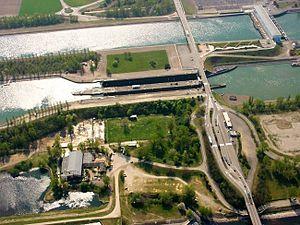
Le grand canal d'Alsace est creusé parallèlement au Rhin canalisé, à quelques centaines de mètres de celui-ci, côté français, nommé en allemand Rheinseitenkanal. La longueur du canal entre Kembs et Vogelgrun est d'environ 50 km. En aval de Vogelgrun, le canal fait place à quatre aménagements dits « en feston » sur lesquels sont situés les écluses et centrales hydroélectriques de Marckolsheim, Rhinau, Gerstheim et Strasbourg.
Le secteur de l'hydroélectricité en France bénéficie d'un potentiel important grâce à la présence de massifs montagneux : Alpes, Pyrénées, Massif central. Ce potentiel est déjà exploité en très grande partie, mais il subsiste un potentiel non négligeable à exploiter en petite hydraulique.